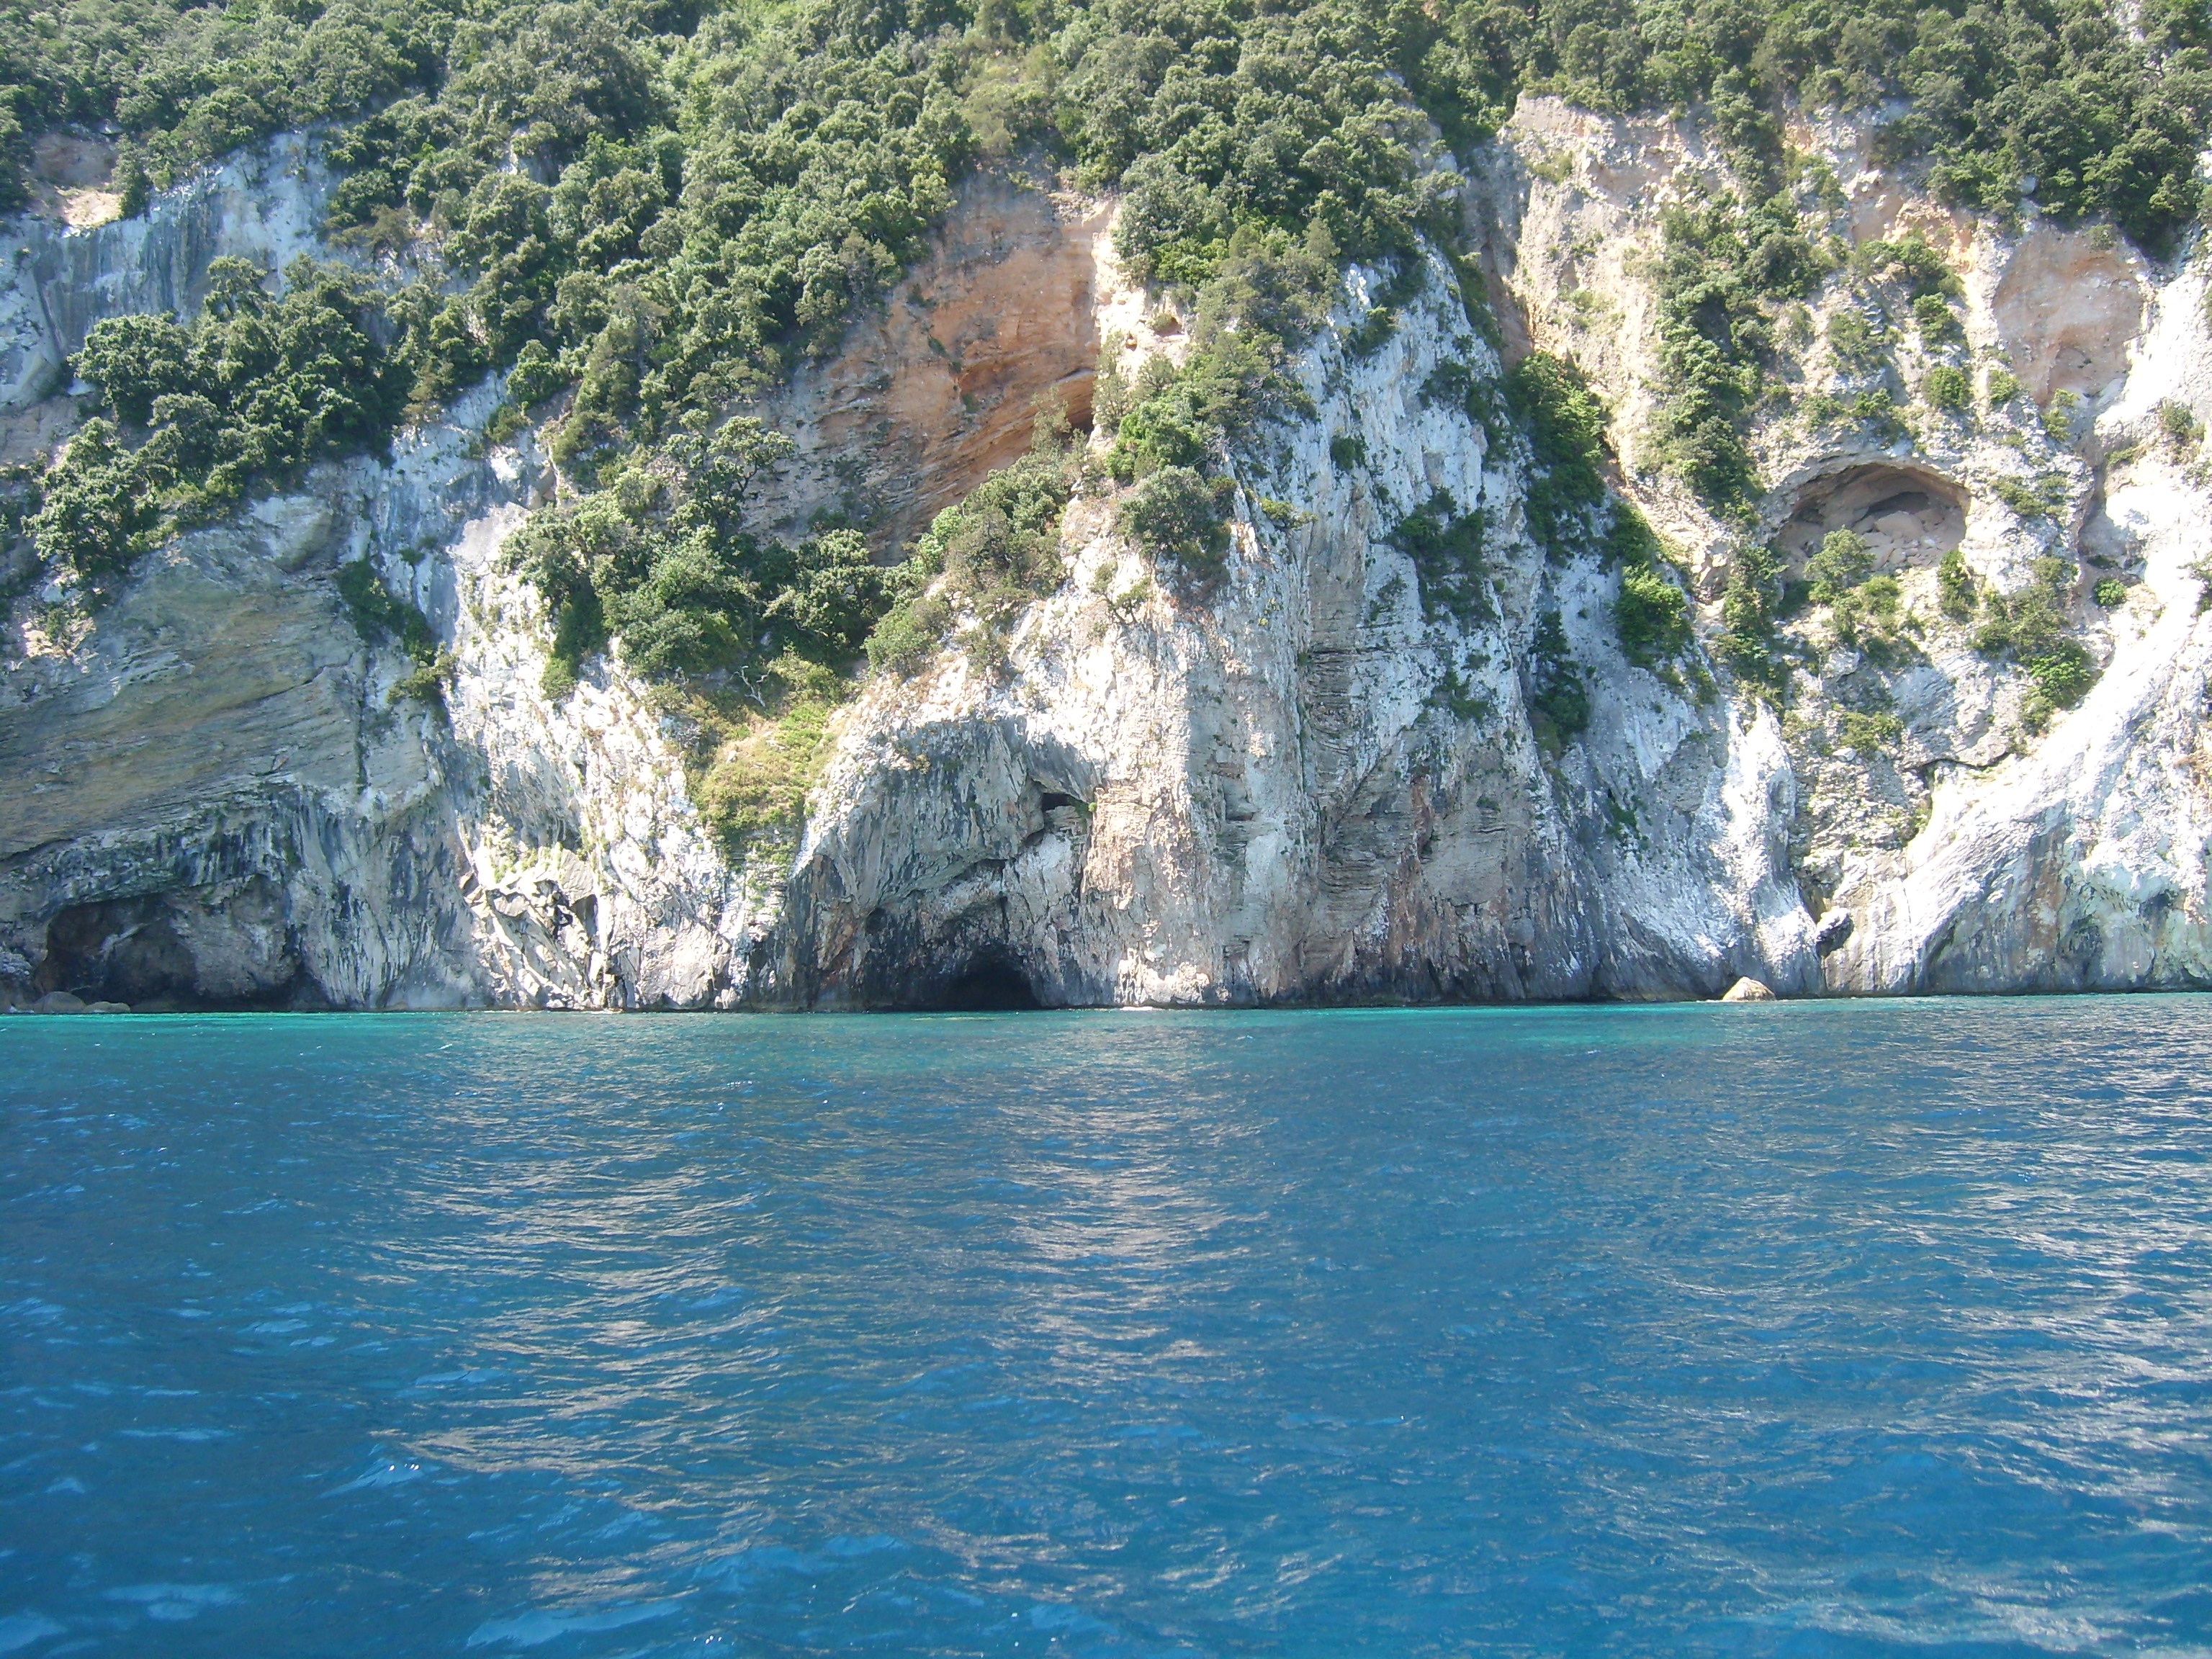
sea, coast, rock, formation, cliff, seaside, cove, green, bay, rapid, italy, blue, fjord, terrain, beauty, cape, islet, sardinia, landform, turquoise water, sea cave, transparent water, geographical feature